Los Angeles Memorial Coliseum

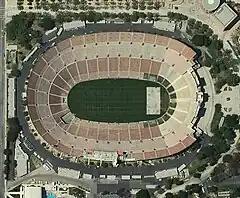
An aerial view of the Coliseum, November 2008

On January 12, 2016, the NFL gave permission for the St. Louis Rams to move back to Los Angeles. The Rams resumed play at the Coliseum while awaiting completion of SoFi Stadium in Inglewood.